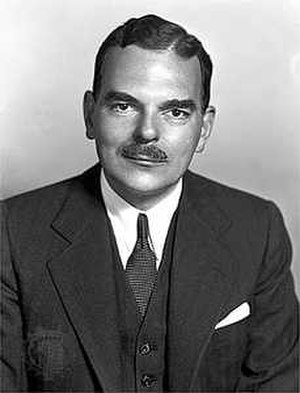
Thomas E. Dewey
Thomas E. Dewey
Thomas Edmund Dewey var en amerikansk politiker, som var New Yorks guvernør i 11 år og dermed en af de længstsiddende guvernører i statens historie. Han opstillede som Republikanernes præsidentkandidat i 1944 og 1948, og var en af nøglepersonerne bag Dwight D. Eisenhowers nominering som præsidentkandidat i 1952.